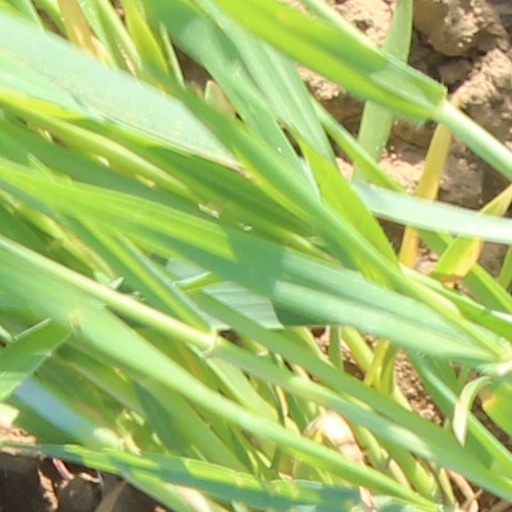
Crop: wheat